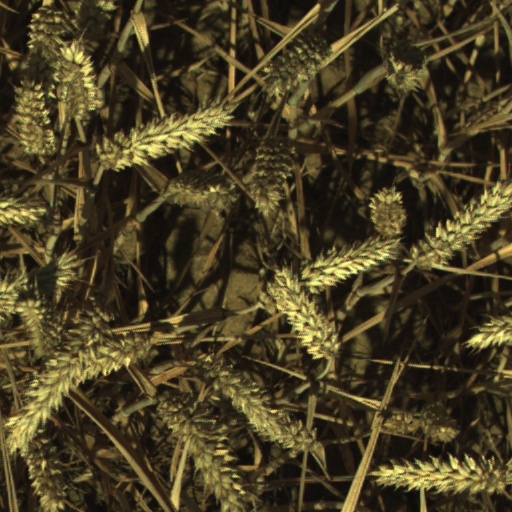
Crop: wheat